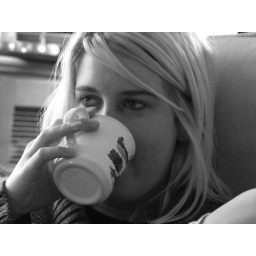
Drinking tea in black and white [Explored]